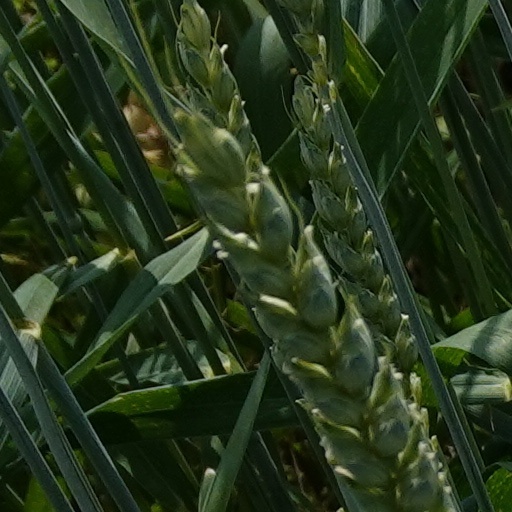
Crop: wheat